Russian Synodal Bible

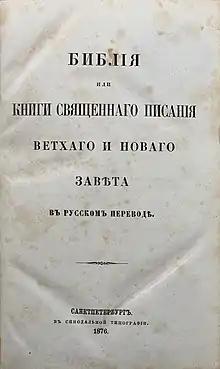
Title page of the original first edition - 1876

The Russian Synodal Bible (The Synodal Translation) is a Russian non-Church Slavonic translation of the Bible commonly used by the Russian Orthodox Church, Catholic, as well as Russian Baptists and other Protestant communities in Russia.